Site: brandenburg
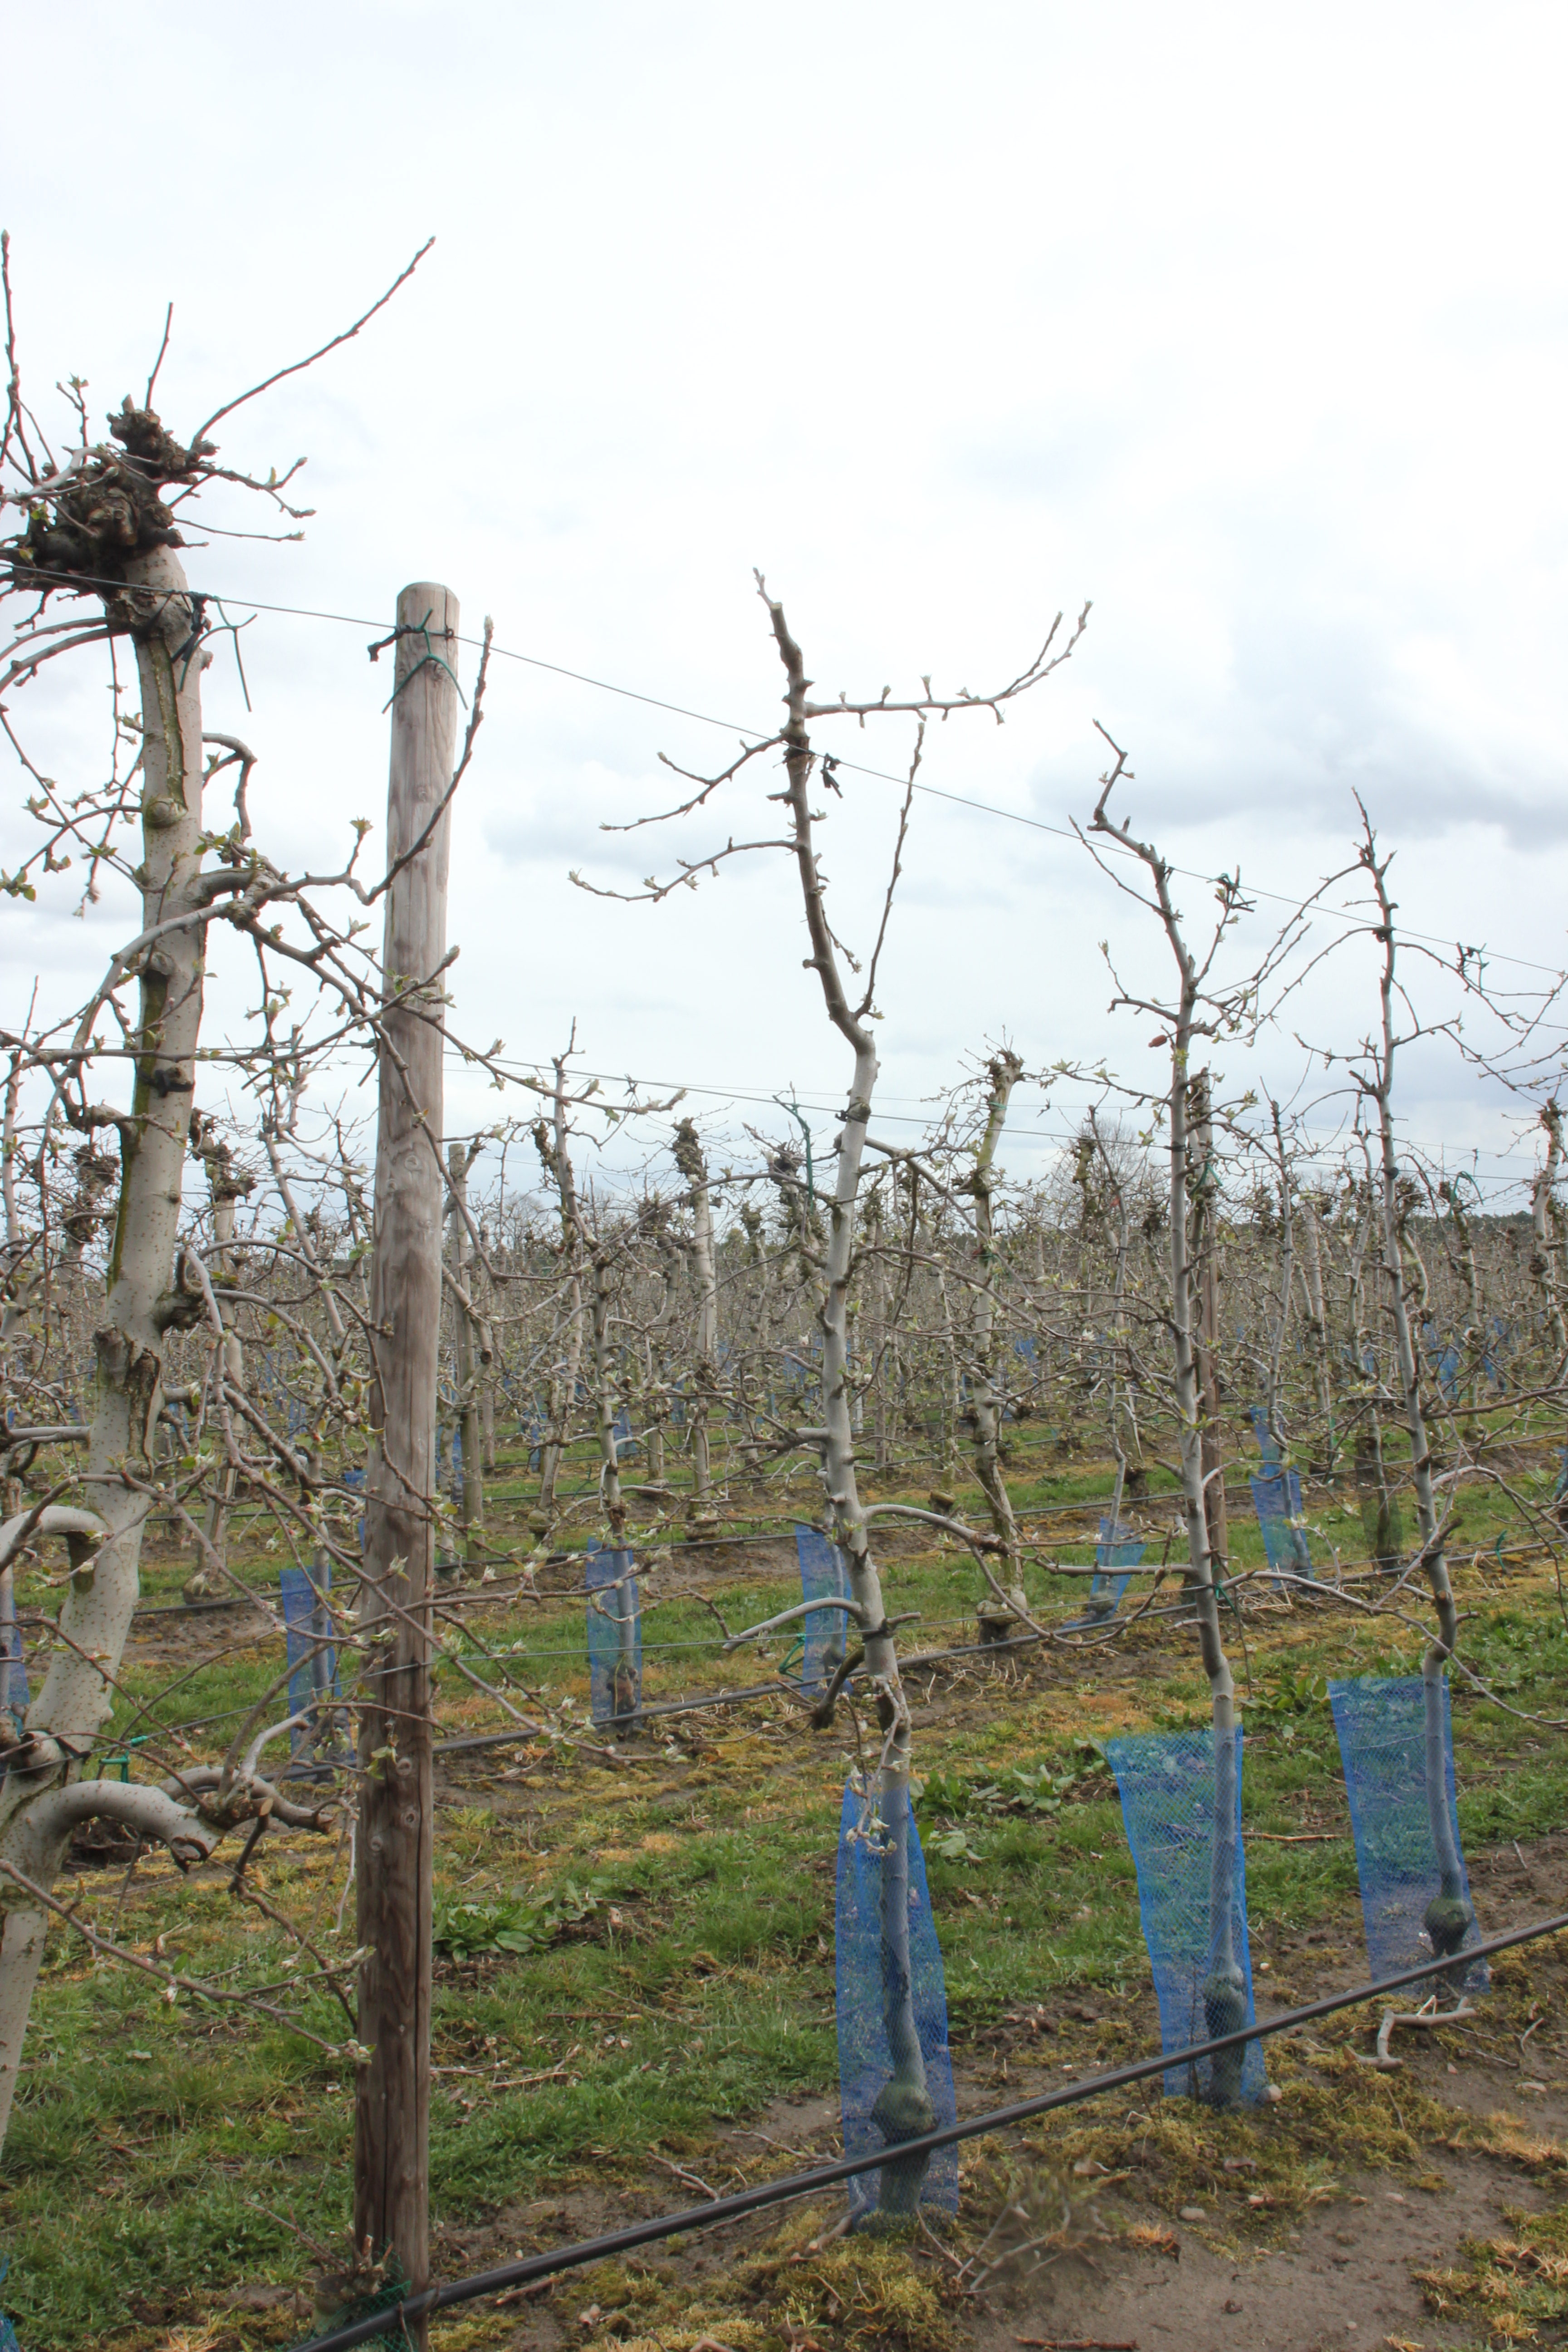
Growth stage (BBCH 55): Inflorescence emergence